Monica Groop

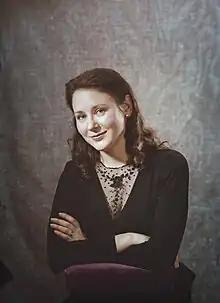
Groop in 1990

Gerd Monica Groop née Riska (born 14 April 1958 in Helsinki) is a Finnish operatic mezzo-soprano. After graduating from the Sibelius Academy, she joined the Finnish National Opera in 1986 where she remains a member. She has sung leading roles as a guest artist with several important theatres internationally, including the Los Angeles Opera, the Palais Garnier, the Royal Opera, London, and the Salzburg Festival to name just a few. She has also recorded the complete songs of Edvard Grieg on BIS Records.